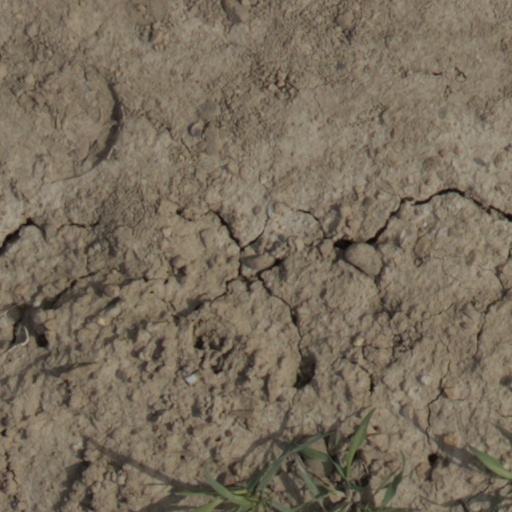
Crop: wheat